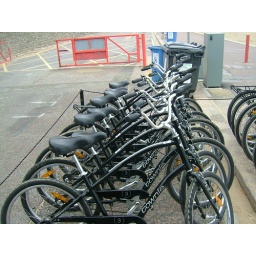
cycle hire in August 2009 bournemouth sea front black bikes rental